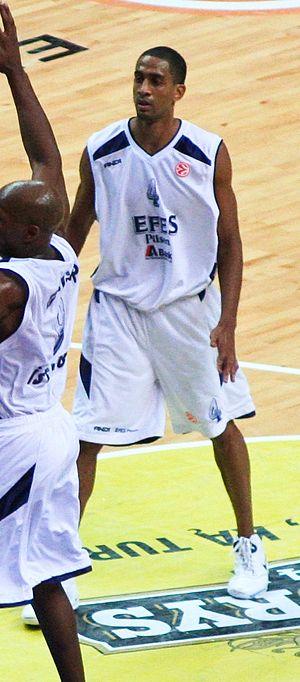
Andrew « Drew » Nicholas, né le 17 mai 1981 à Hempstead, est un joueur américain de basket-ball.